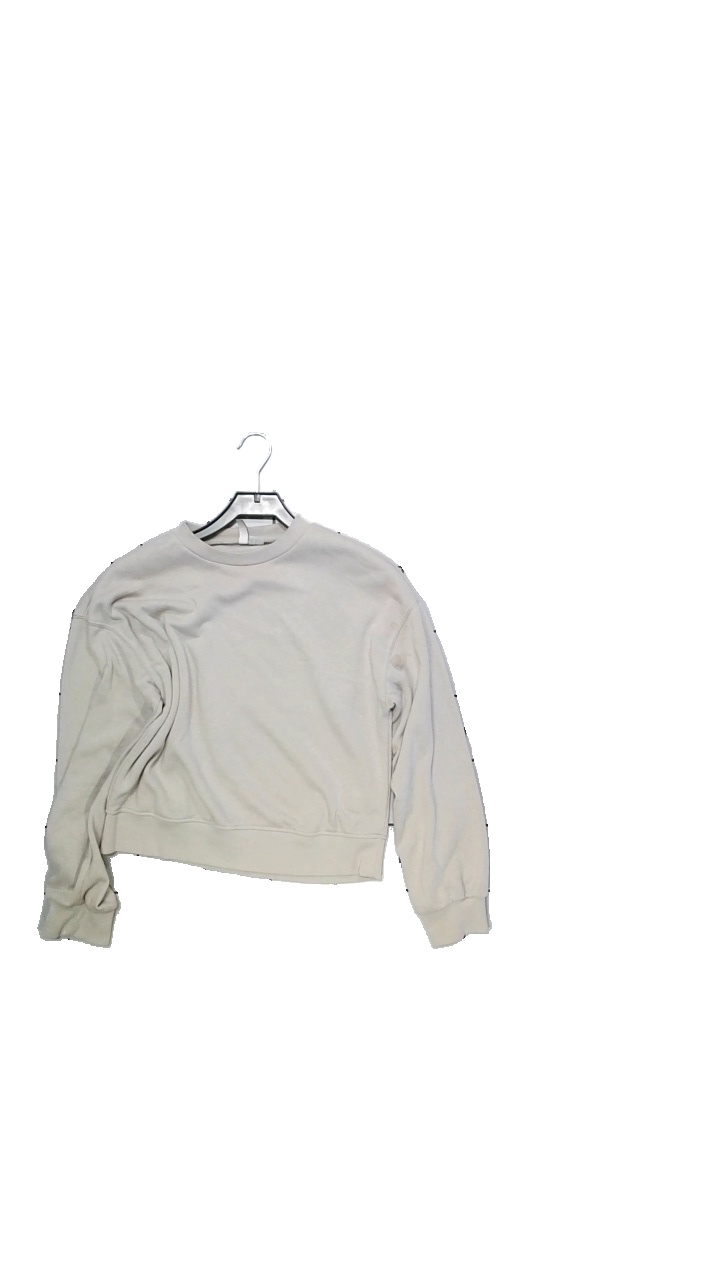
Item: Sweater (Ladies)
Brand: H&m
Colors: Beige
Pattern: Other
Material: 60% cotton, 40% polyester
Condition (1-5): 4
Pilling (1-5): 3
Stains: Major
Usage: Export
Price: <50